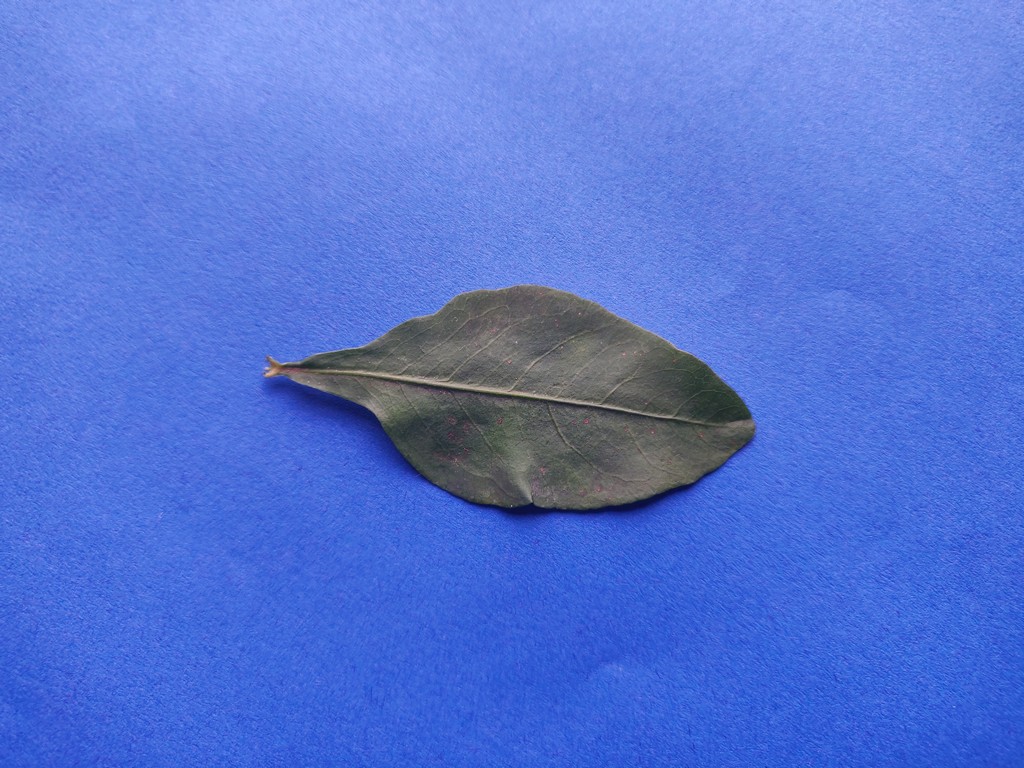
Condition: Healthy
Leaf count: single
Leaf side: front